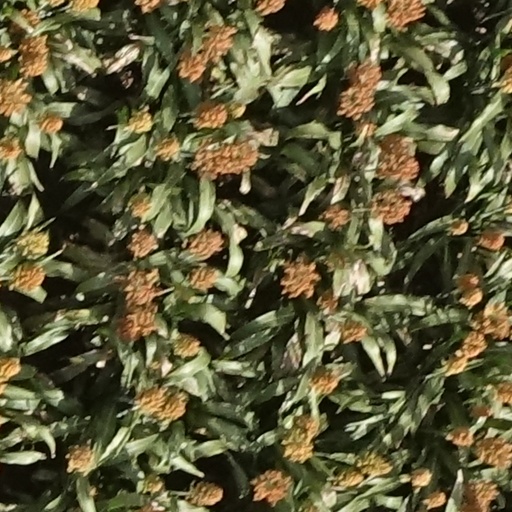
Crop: sorghum